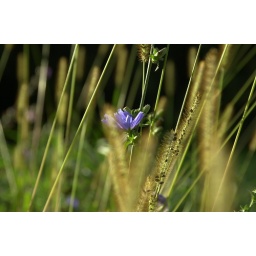
Lone flower in sea of grass